Bellairs Research Institute

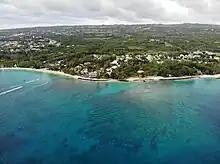
Folkestone Reef, just north of Holetown, Barbados

Bellairs is located just north of the historic town of Holetown, in the parish of St. James, on the west coast of the Barbados. The facility is situated between the Folkestone Marine Park and Museum, to the south and the Coral Reef Club hotel to the north.